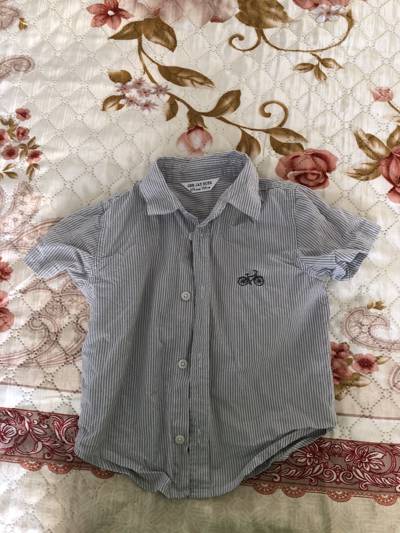
Waste category: clothes